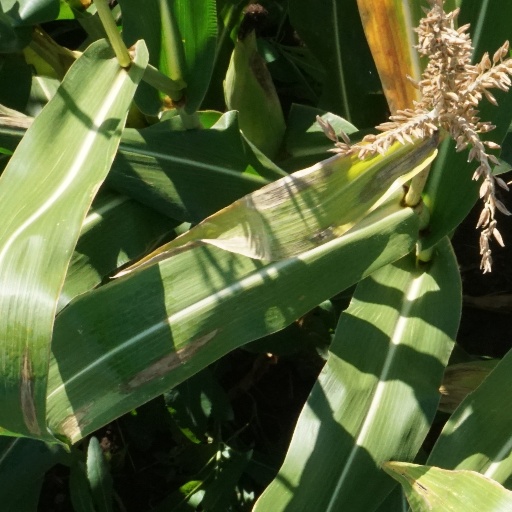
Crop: maize; corn